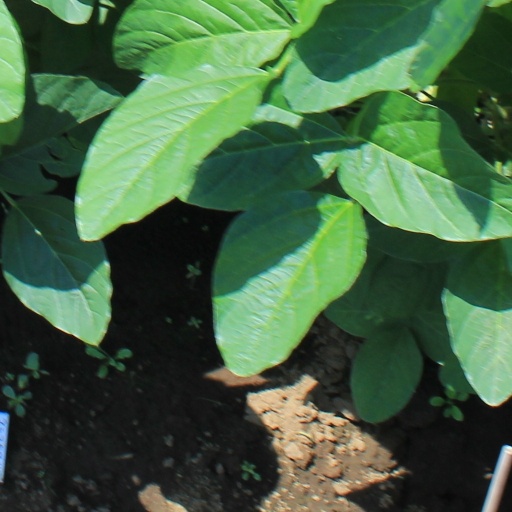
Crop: soybean